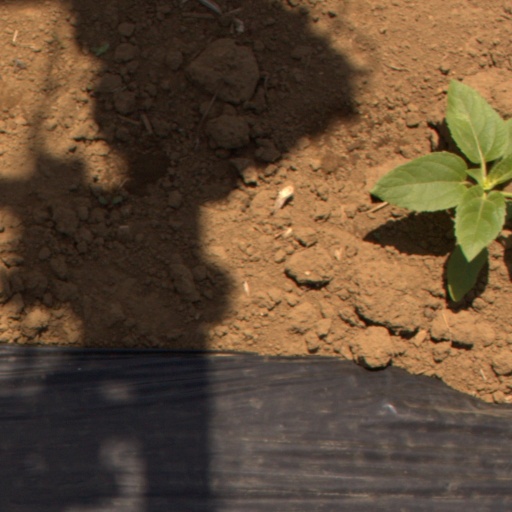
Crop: Jerusalem artichoke